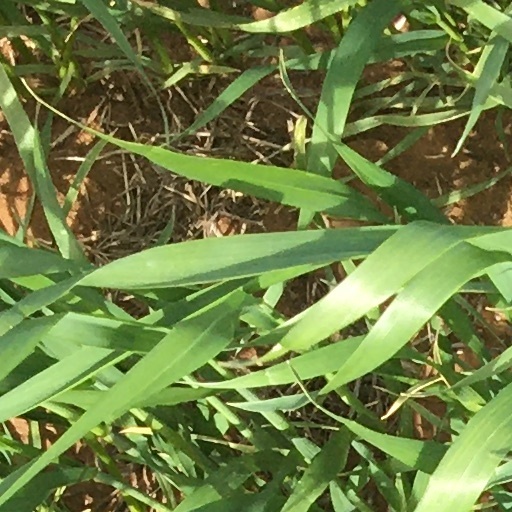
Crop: wheat